Spyros Balomenos

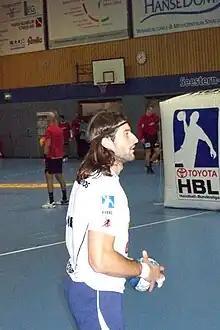
Spyros Balomenos in 2008

Spyros Balomenos (born 28 February 1979) is a Greek handball player and coach, who is currently the head coach of Austrian team HSG Graz. He competed in the men's tournament at the 2004 Summer Olympics.